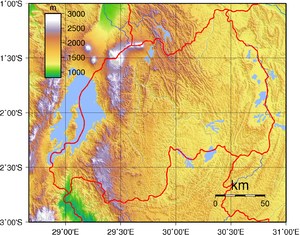
Rwanda / Geografi
Rwandas topografi.
Rwanda er et land i det centrale Afrika. Det grænser op mod Den demokratiske republik Congo, Uganda, Tanzania og Burundi.